2009 WTA Tour

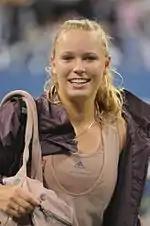
Caroline Wozniacki broke the top 10 during the season, and reached the US Open final.

At the US Open, Caroline Wozniacki reached her first Grand Slam final after a half of upsets which saw Safina, Janković and Dementieva all lose in the first week. Melanie Oudin reached her first major quarterfinal by defeating Dementieva, Sharapova and Petrova back-to-back, while Yanina Wickmayer reached her first semifinal at this level. In the bottom half, Clijsters came through after defeating Venus Williams in the fourth round, and later her sister Serena in the semifinals, in a match that ended with Williams receiving a point penalty, and later a fine, for unsportsmanlike conduct after reacting to a foot fault called by the linesperson. In the final, Clijsters beat Wozniacki to win her second Grand Slam title in only her third tournament back, and become the first mother to win a Grand Slam title since Evonne Goolagong Cawley in 1980.